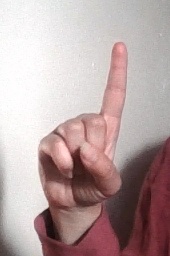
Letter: bb